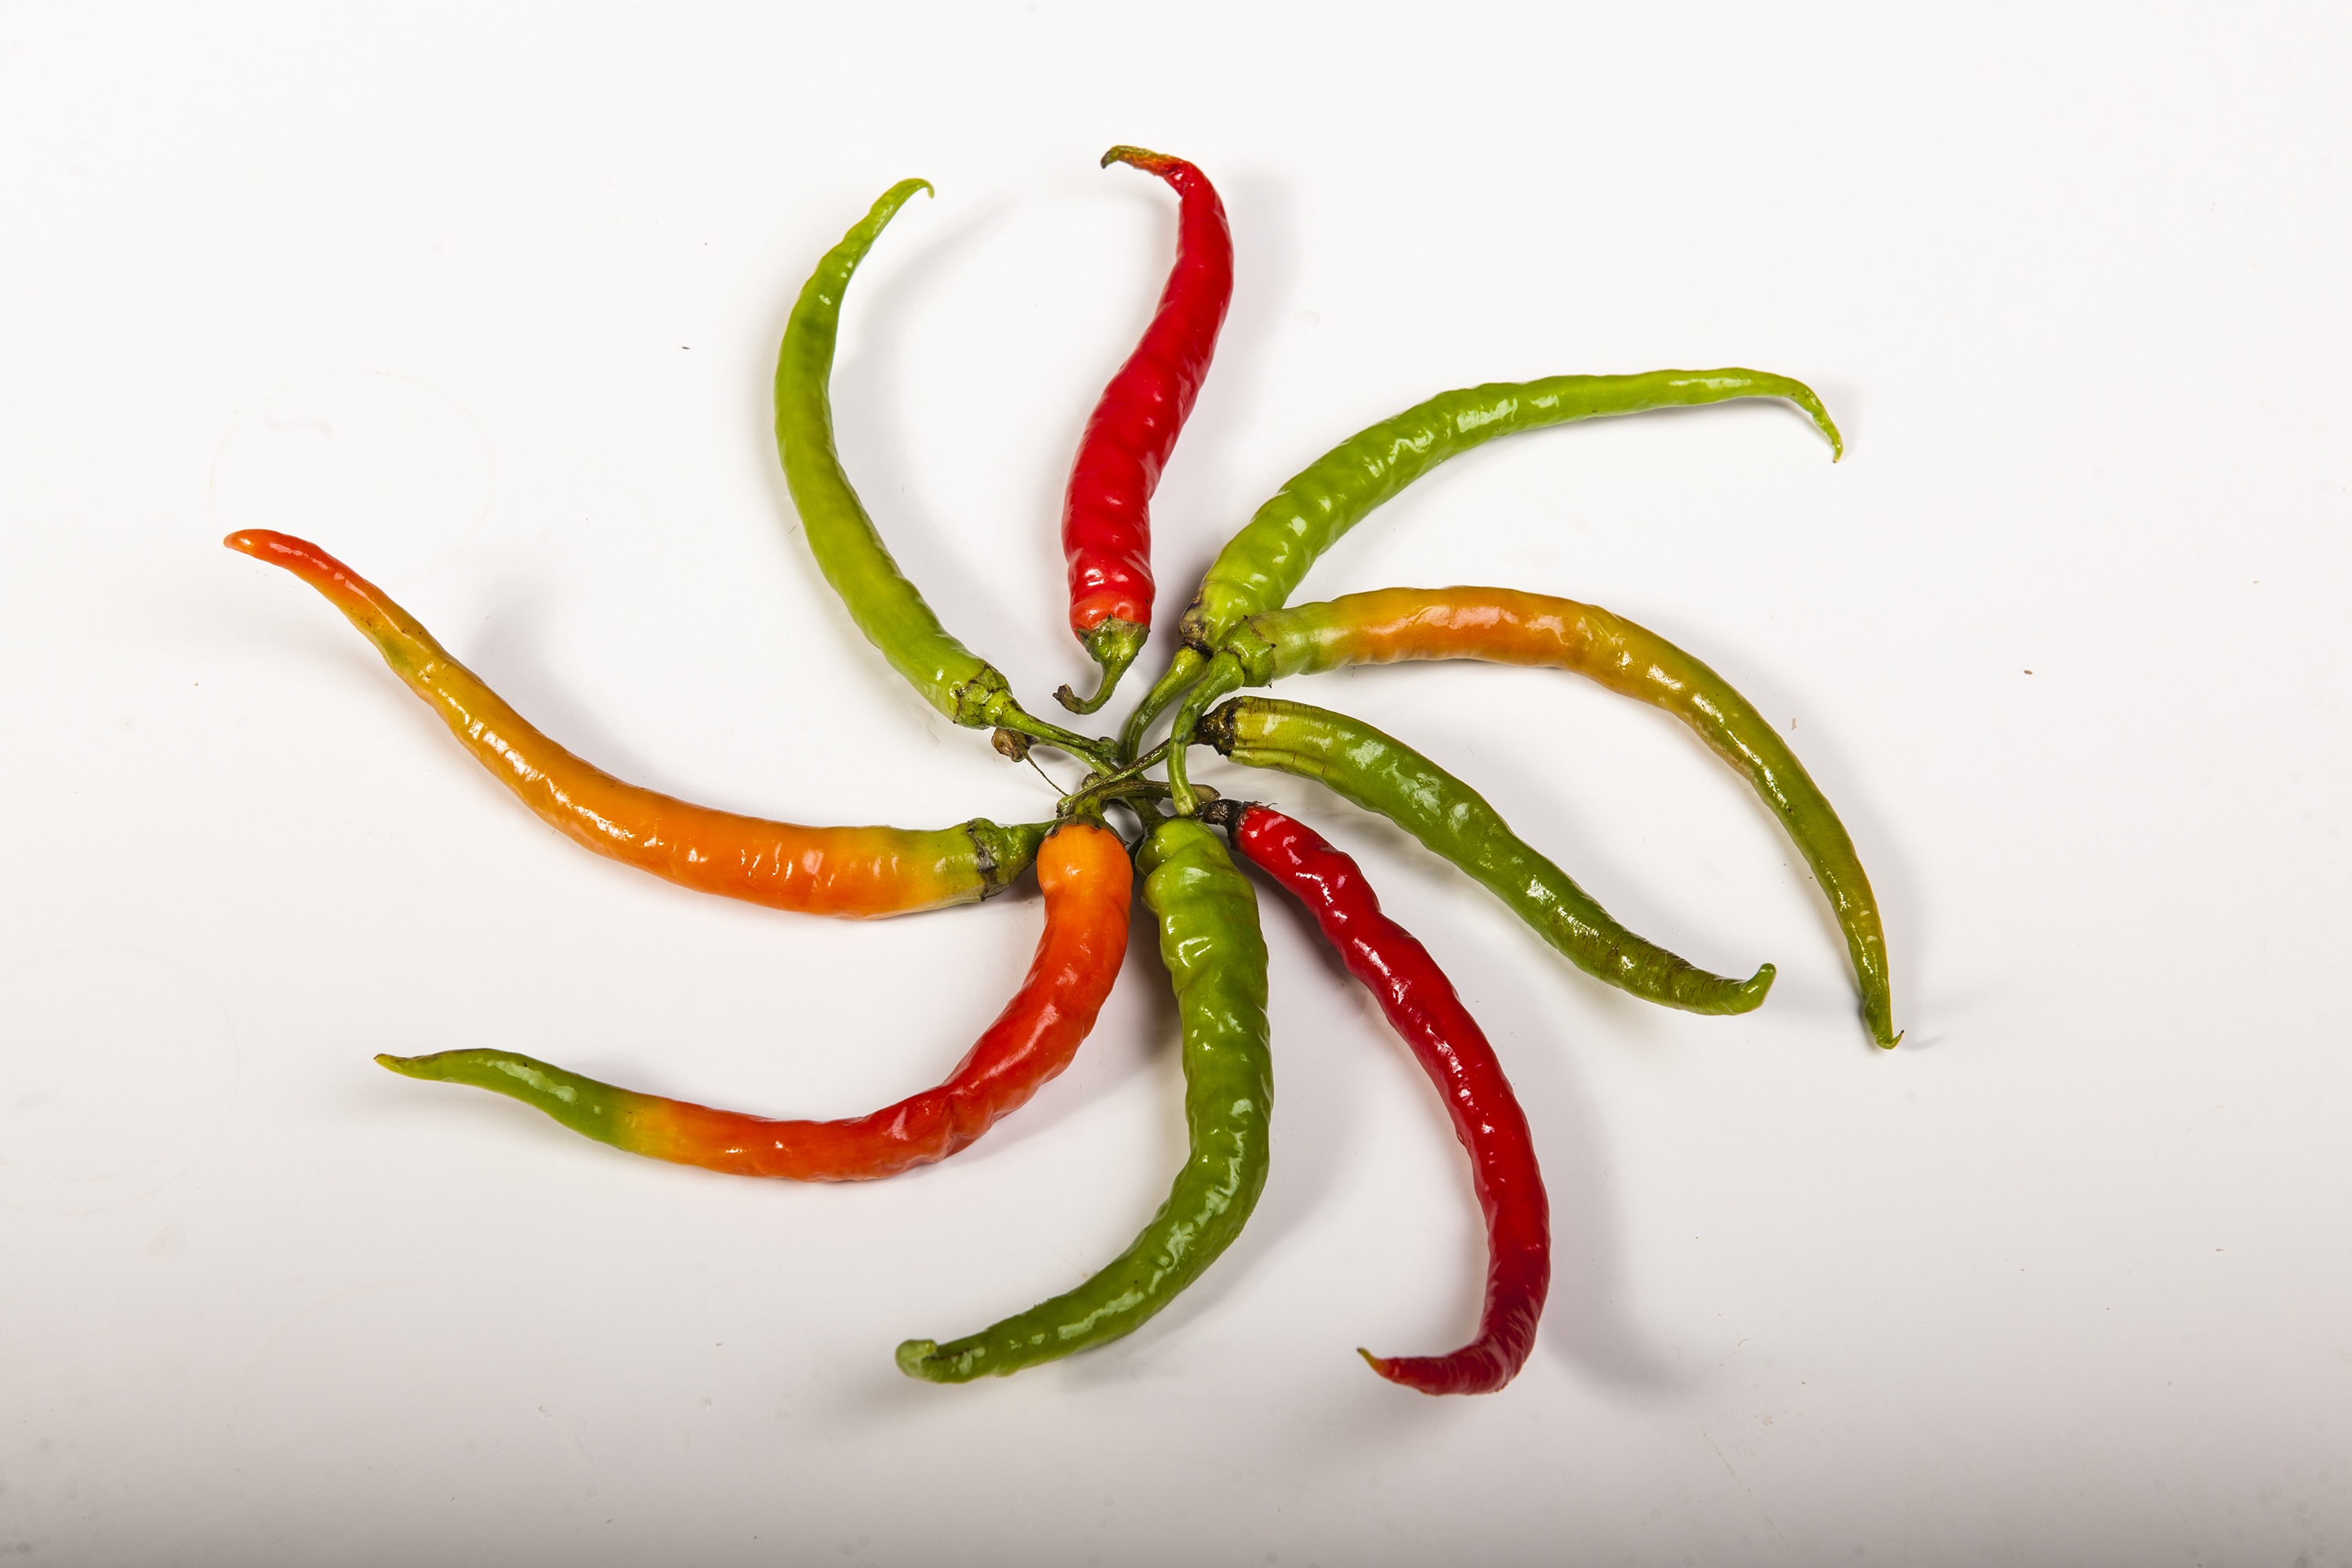
plant, flower, food, green, chili, red, produce, vegetable, colors, vegetables, peppers, spicy, flowering plant, chili pepper, chilli peppers, cayenne pepper, plant stem, land plant, bell peppers and chili peppers